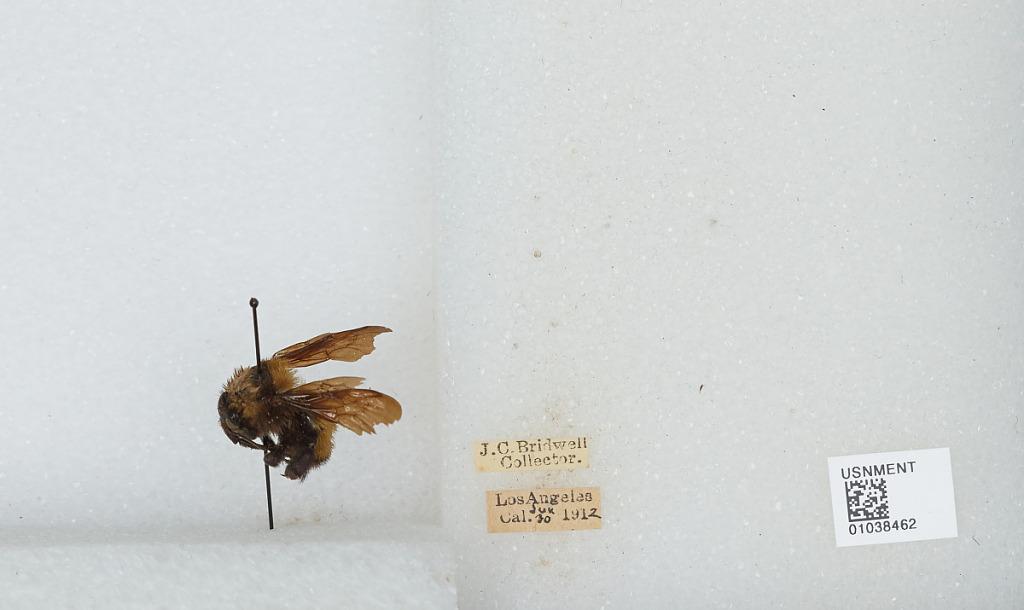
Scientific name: Bombus (Fervidobombus) pensylvanicus pensylvanicus (De Geer)
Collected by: J. Bridwell
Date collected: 1912-6-30
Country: United States
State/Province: California
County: Los Angeles
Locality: Los Angeles
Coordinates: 34.05, -118.25